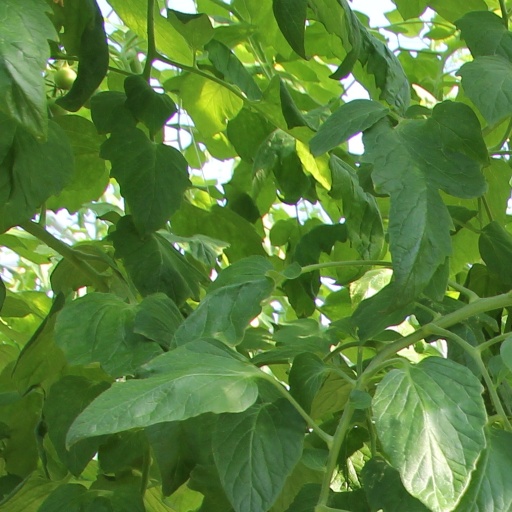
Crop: tomato